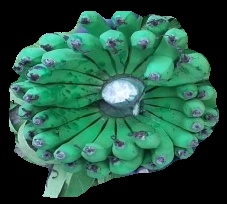
Variety: pachbale
Grade: grade2